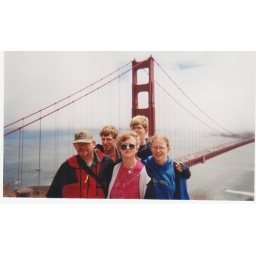
the Nelson family in front of the golden gate bridge